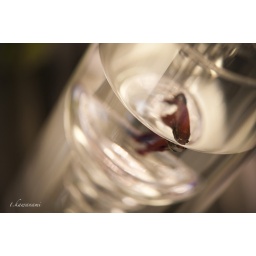
Tropical fish in the glass